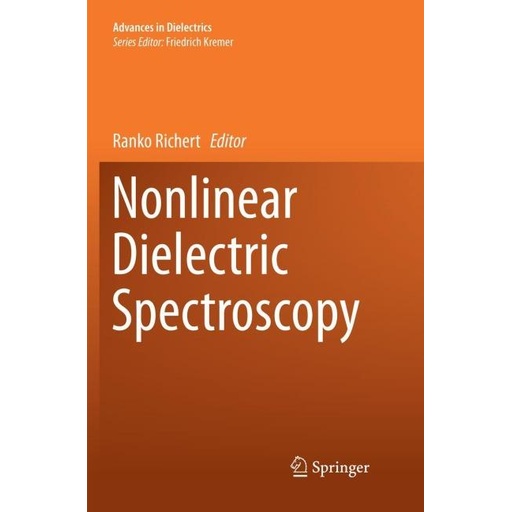
Nonlinear Dielectric Spectroscopy
This book introduces the ideas and concepts of nonlinear dielectric spectroscopy, outlines its history, and provides insight into the present state of the art of the experimental technology and understanding of nonlinear dielectric effects. Emphasis is on what can be learned from nonlinear experiments that could not be derived from the linear counterparts. The book explains that nonlinear dielectric spectroscopy can be used as a tool to measure structural recovery or physical aging, as well as connections between dynamics and thermodynamic variables such as enthalpy and entropy. Supercooled liquids in their viscous regime are ideal candidates for investigating nonlinear effects, because they are particularly sensitive to changes in temperature, and thus also to changes in the electric field. Other interesting materials covered are plastic crystals and complex liquids near criticality. The book also points out that, compared with other techniques such as mechanical shear experiments, the nonlinear regime of dielectric spectroscopy is special in the sense that the energies involved always remain small compared with thermal energies. To demonstrate this, nonlinear features of mechanical experiments are discussed. Theoretical approaches to nonlinear effects are particularly complicated because the tools available for the linear regime no longer apply. As a result, there is no single generally accepted theory to nonlinear dielectric responses of real liquids. Various approaches to nonlinear dielectric features have been reported, and the different aspects are communicated in several chapters. The book communicates recent progress most effectively through individual contributions from specialists in their respective fields.Chapter 'Third and Fifth Harmonic Responses in Viscous Liquids' is available open access under a Creative Commons Attribution 4.0 International License via link.springer.com.
Brand: Libri
Category: Business & Industrial > Science & Laboratory